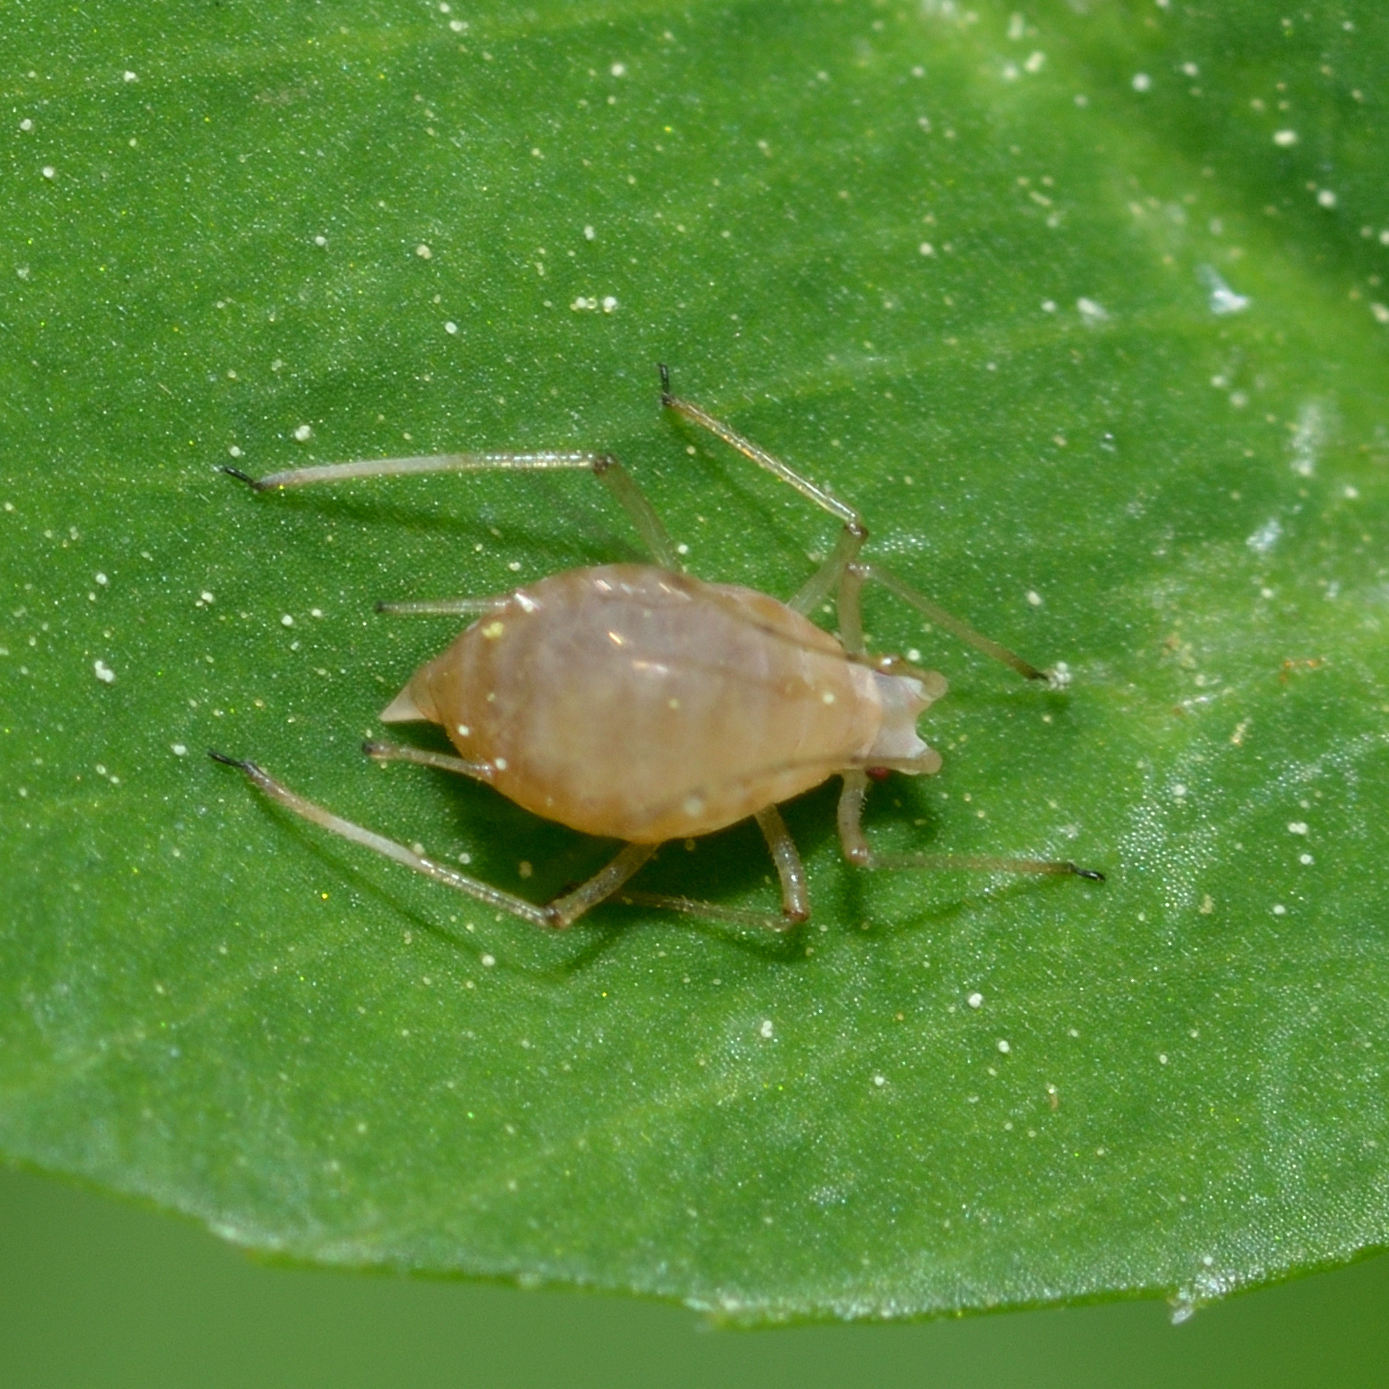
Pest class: pea_aphid